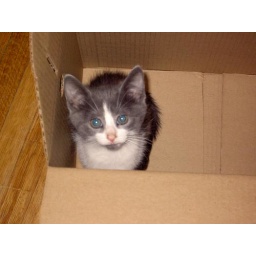
Just in his box when I first brought his home